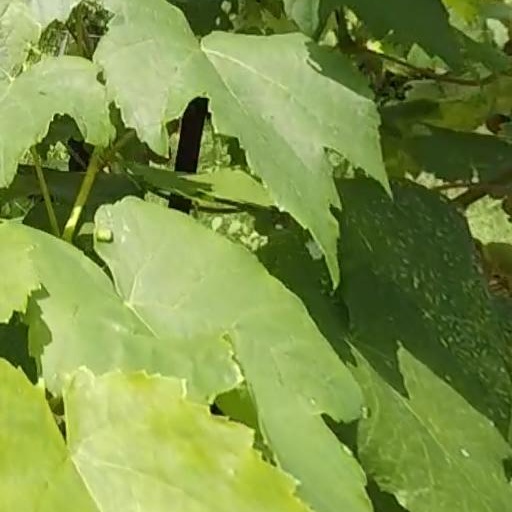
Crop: grape